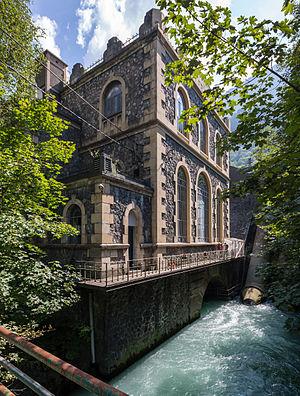
Livet-et-Gavet est une commune française située dans le département de l'Isère en région Auvergne-Rhône-Alpes à 30 minutes au sud de Grenoble.